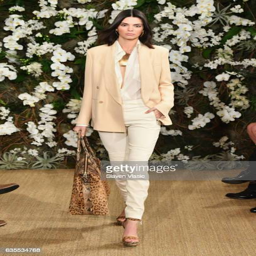
actor walks the runway for collection during fashion week